Western University of Health Sciences

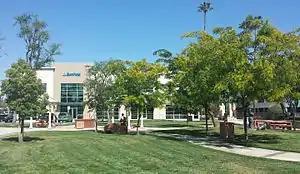
Ethan Allen Park, with the Pet Health Center in the background.

Thereafter, the veterinary college was founded after some initial hesitancy by the American Veterinary Medical Association's Council on Education, the College of Veterinary Medicine opened in 1998 as the first new veterinary medical school in the United States since 1983. Classes began in 2003, and the college earned full accreditation in 2010. As of 2025, the school is one of two veterinary schools in California. The college was the first veterinary medical school in the United States to appoint a woman as dean. In 2008, the university opened the Banfield Pet Hospital to the public. In 2014, WesternU assumed sole operation and management of the pet hospital.